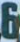
Number: 6